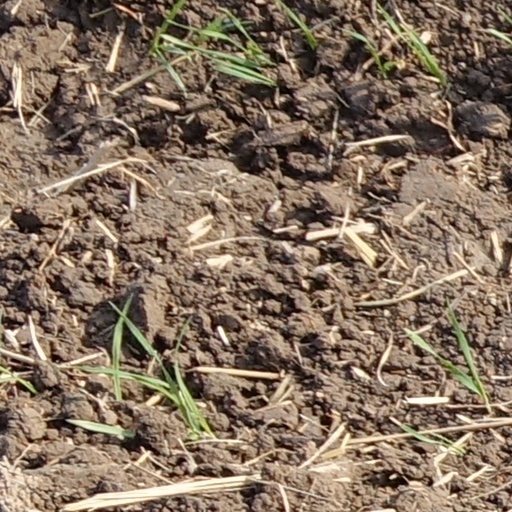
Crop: wheat